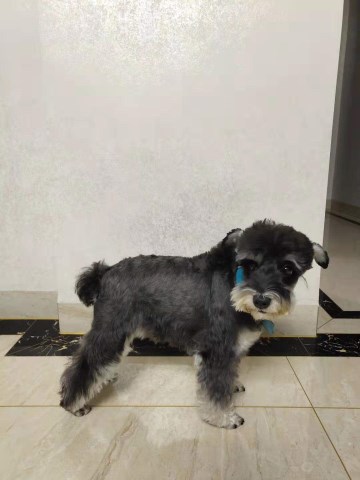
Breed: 2342-n000102-miniature_schnauzer